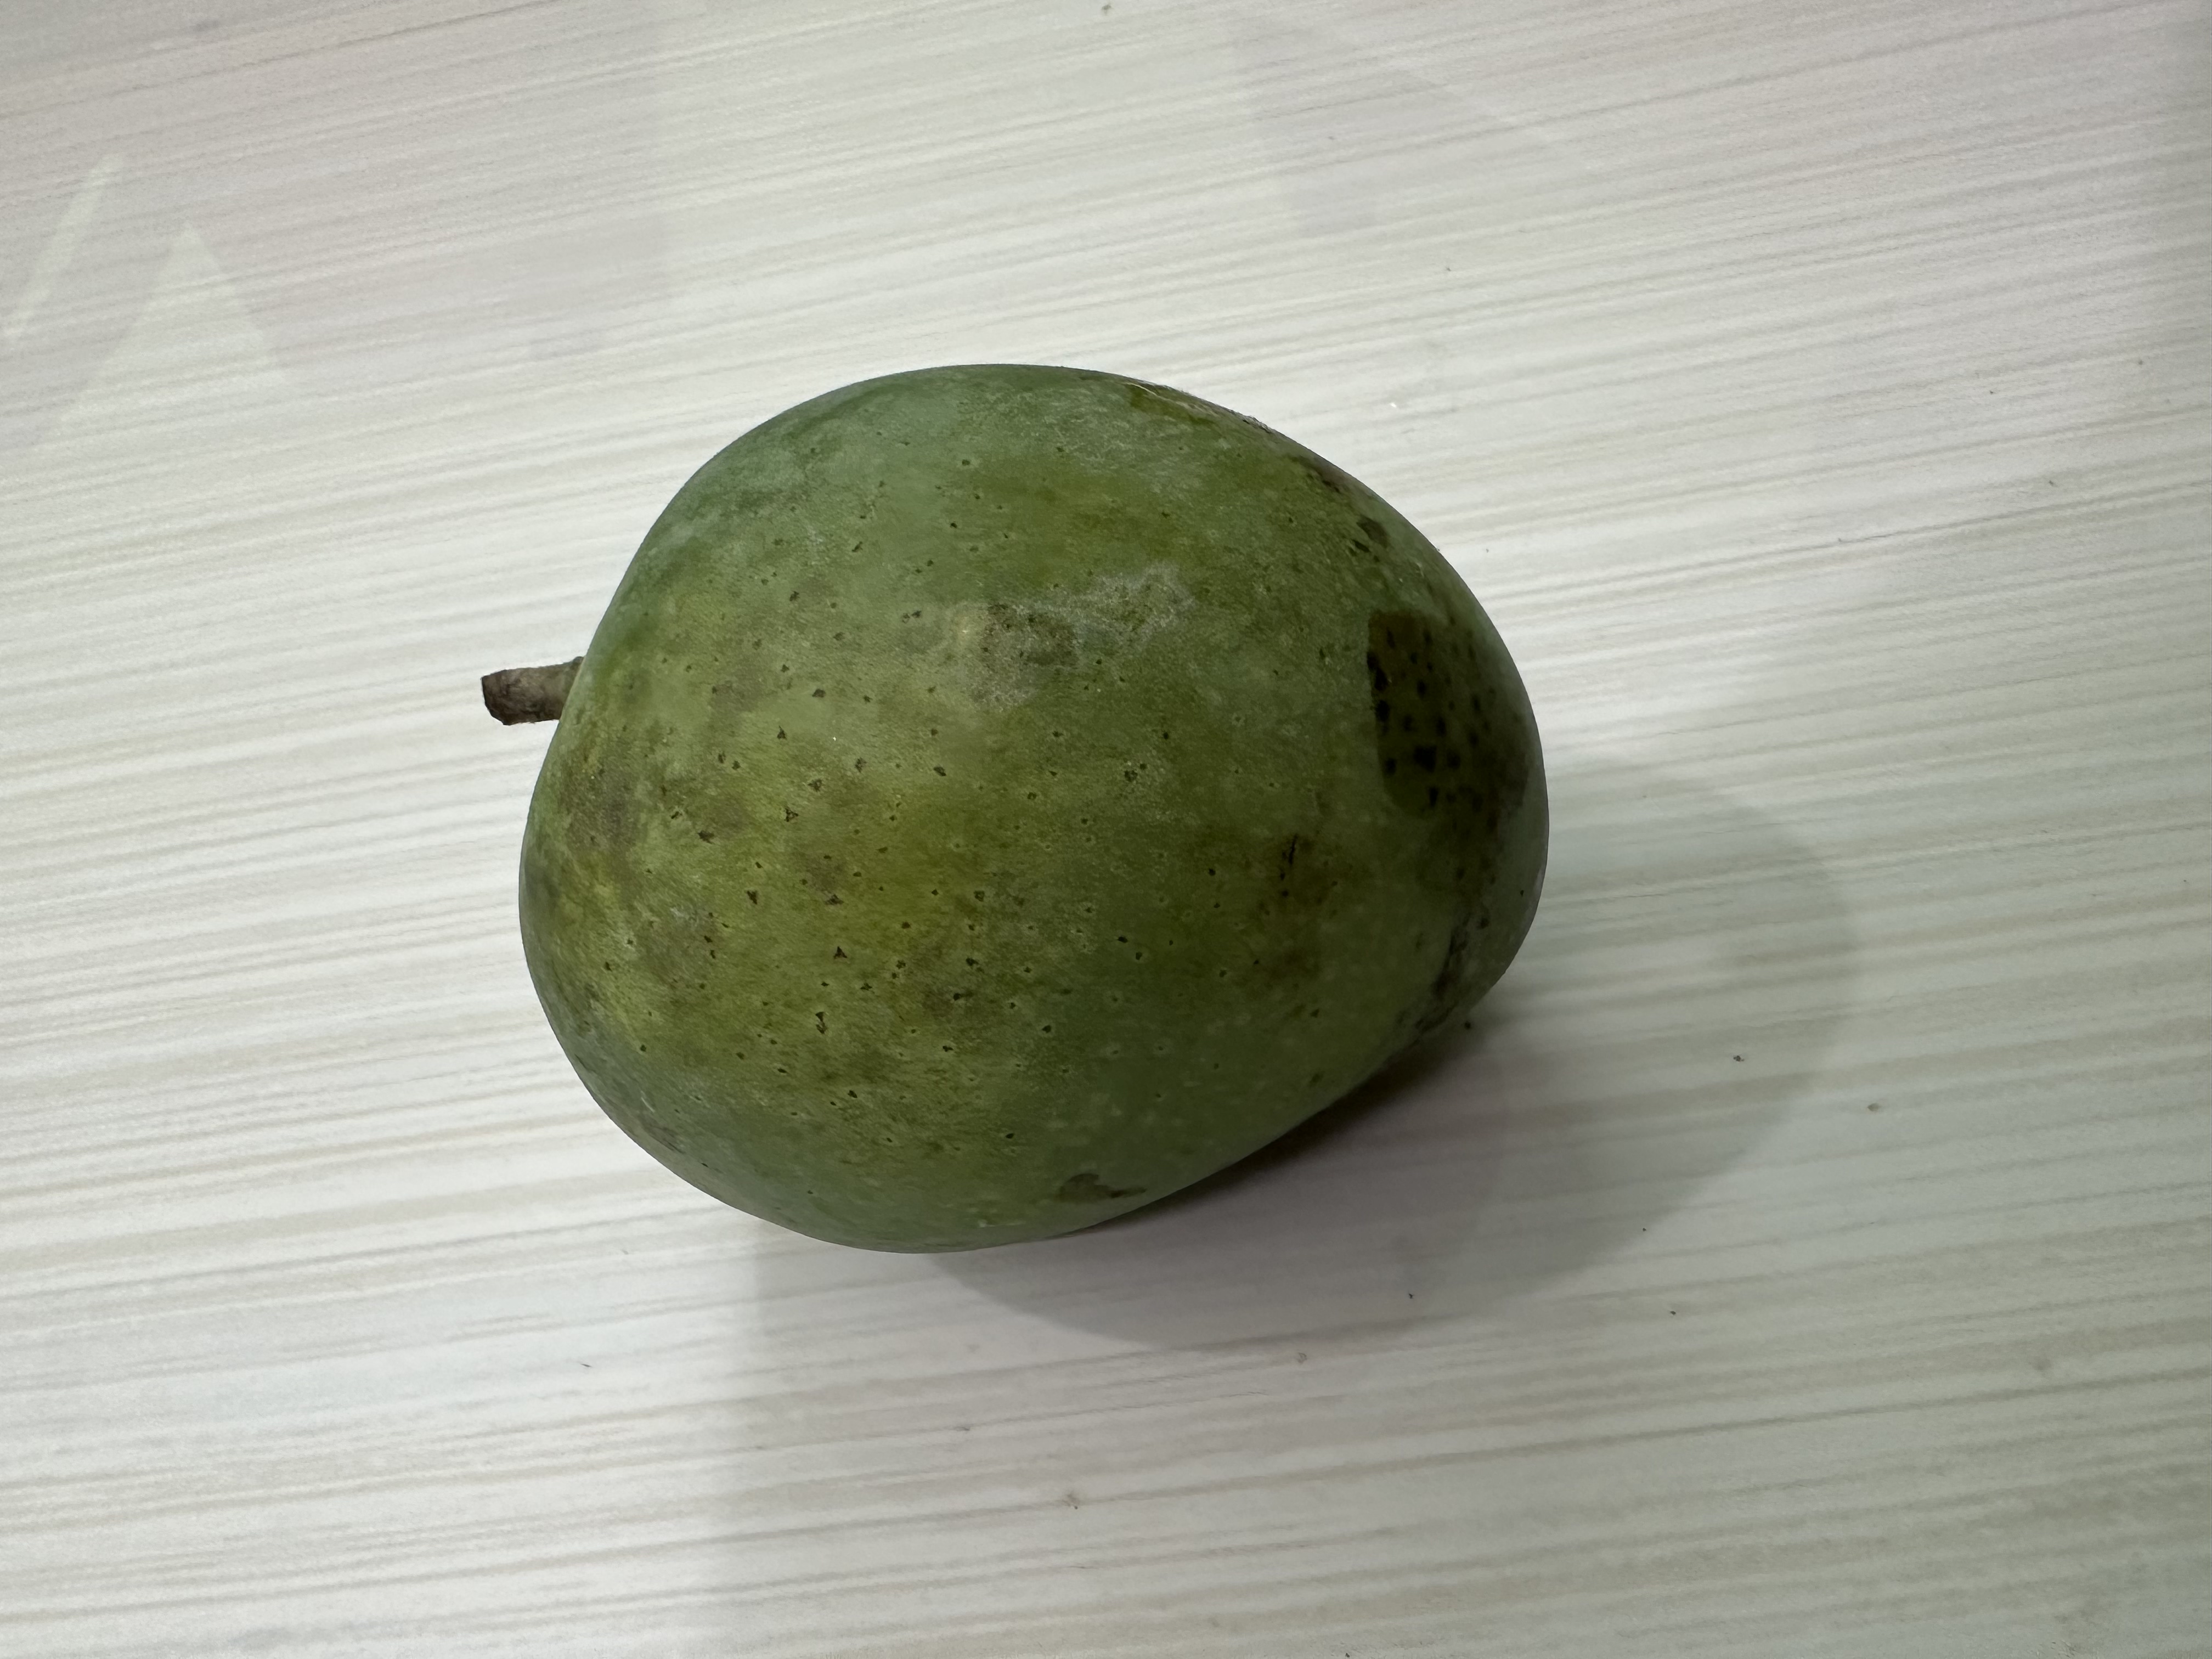
Mango variety: Harivanga